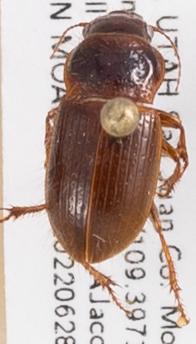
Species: Piosoma setosum
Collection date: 2022-06-28
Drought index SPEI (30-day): -0.284
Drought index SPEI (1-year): -0.8
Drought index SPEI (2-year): -2.09